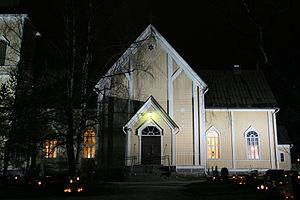
L'église de Nivala est une église située à Nivala en Finlande.
Cet article recense les églises évangéliques-luthériennes de Finlande.
Nivala est une ville du centre-ouest de la Finlande, dans la Province d'Oulu et la région d'Ostrobotnie du Nord. La commune est bordée au nord par Haapavesi, à l’est par Haapajärvi, au sud par Sievi et à l’ouest par Ylivieska.